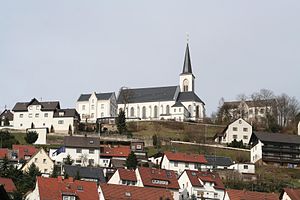
Wilhelmsthal / Geografi / Inddeling
Den katolske kirke St. Josef på sydsiden af Eichsberg
Wilhelmsthal er en kommune i Landkreis Kronach i Regierungsbezirk Oberfranken i den tyske delstat Bayern.